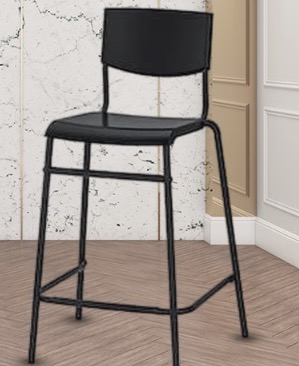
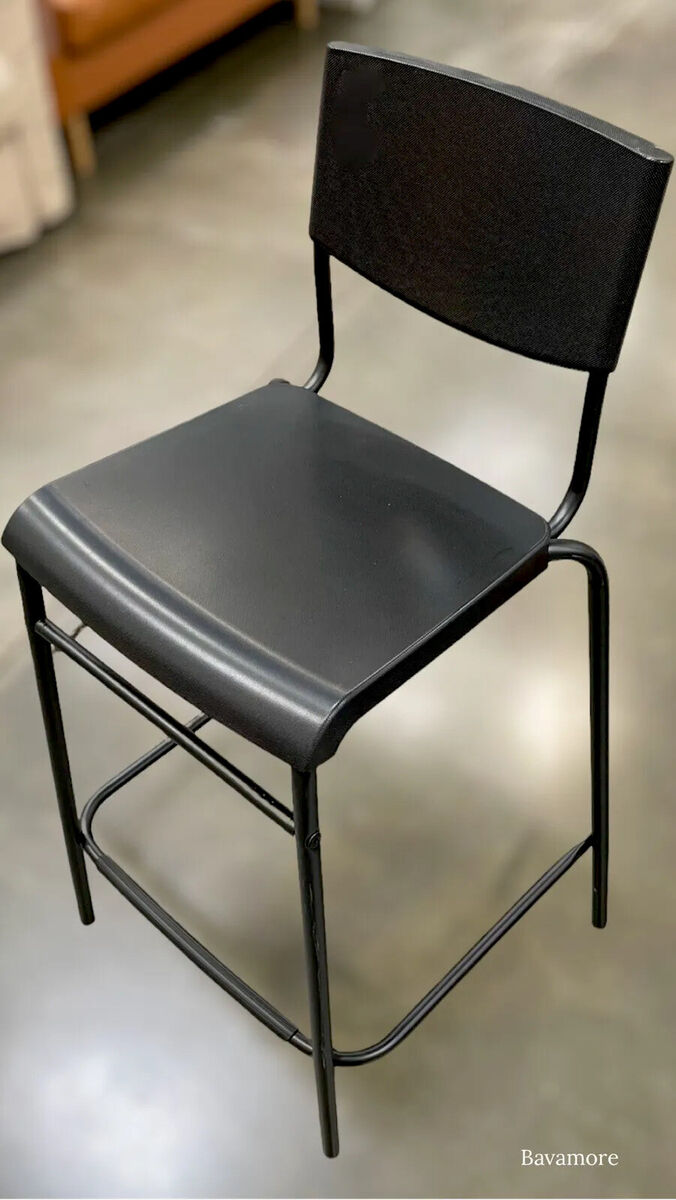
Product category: stool
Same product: no